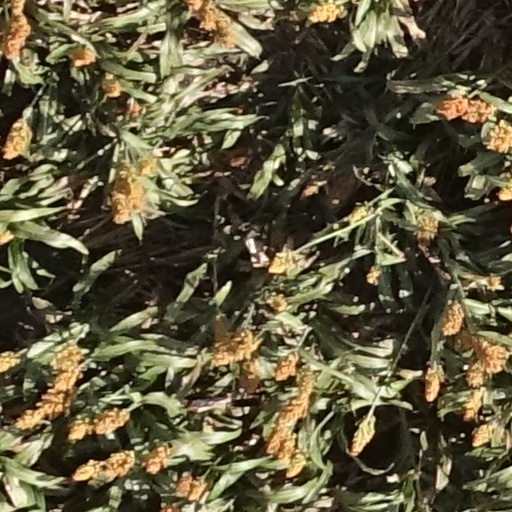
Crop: sorghum